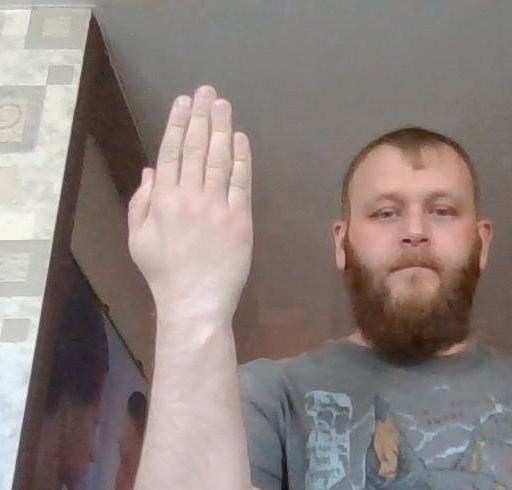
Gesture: stop_inverted